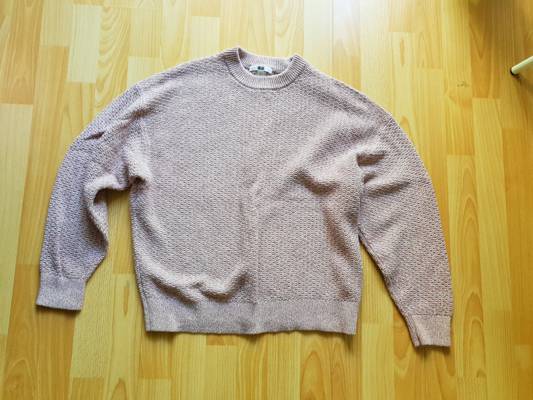
Waste category: clothes